Teuvo Peltoniemi

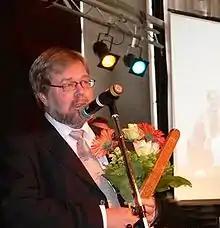
Teuvo Peltoniemi receives the rune-staff belonging to the "Press Officer of the Year 2006 Award".

Teuvo Peltoniemi (born 1950) is a Finnish writer, journalist, researcher, educator, and eHealth developer specialized on addictions. Since the 1970s he has been contributing by research and journalism to increase public awareness in Finland for many taboo societal problems, like general speed limits, family violence, sexual abuse of children, situation of children of alcohol abusing parents, and net addiction. After retirement he now writes about social issues in his blog at Iltalehti evening paper, and in science journals and books as well as maintains two sites on the Finnish Utopian Communities.